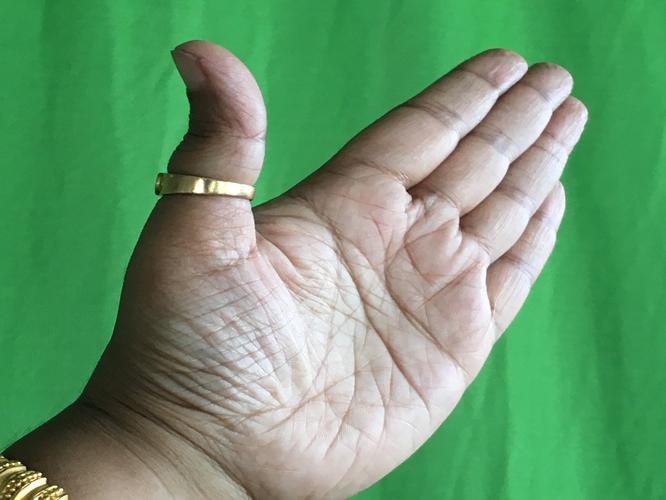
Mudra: Ardhachandran
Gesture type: single_hand